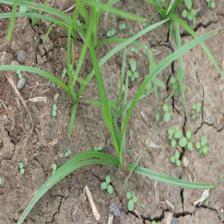
Label: Grass